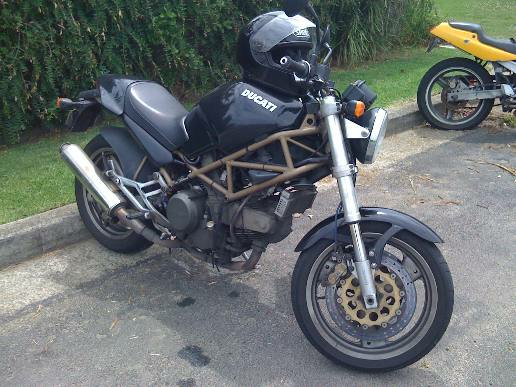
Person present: No